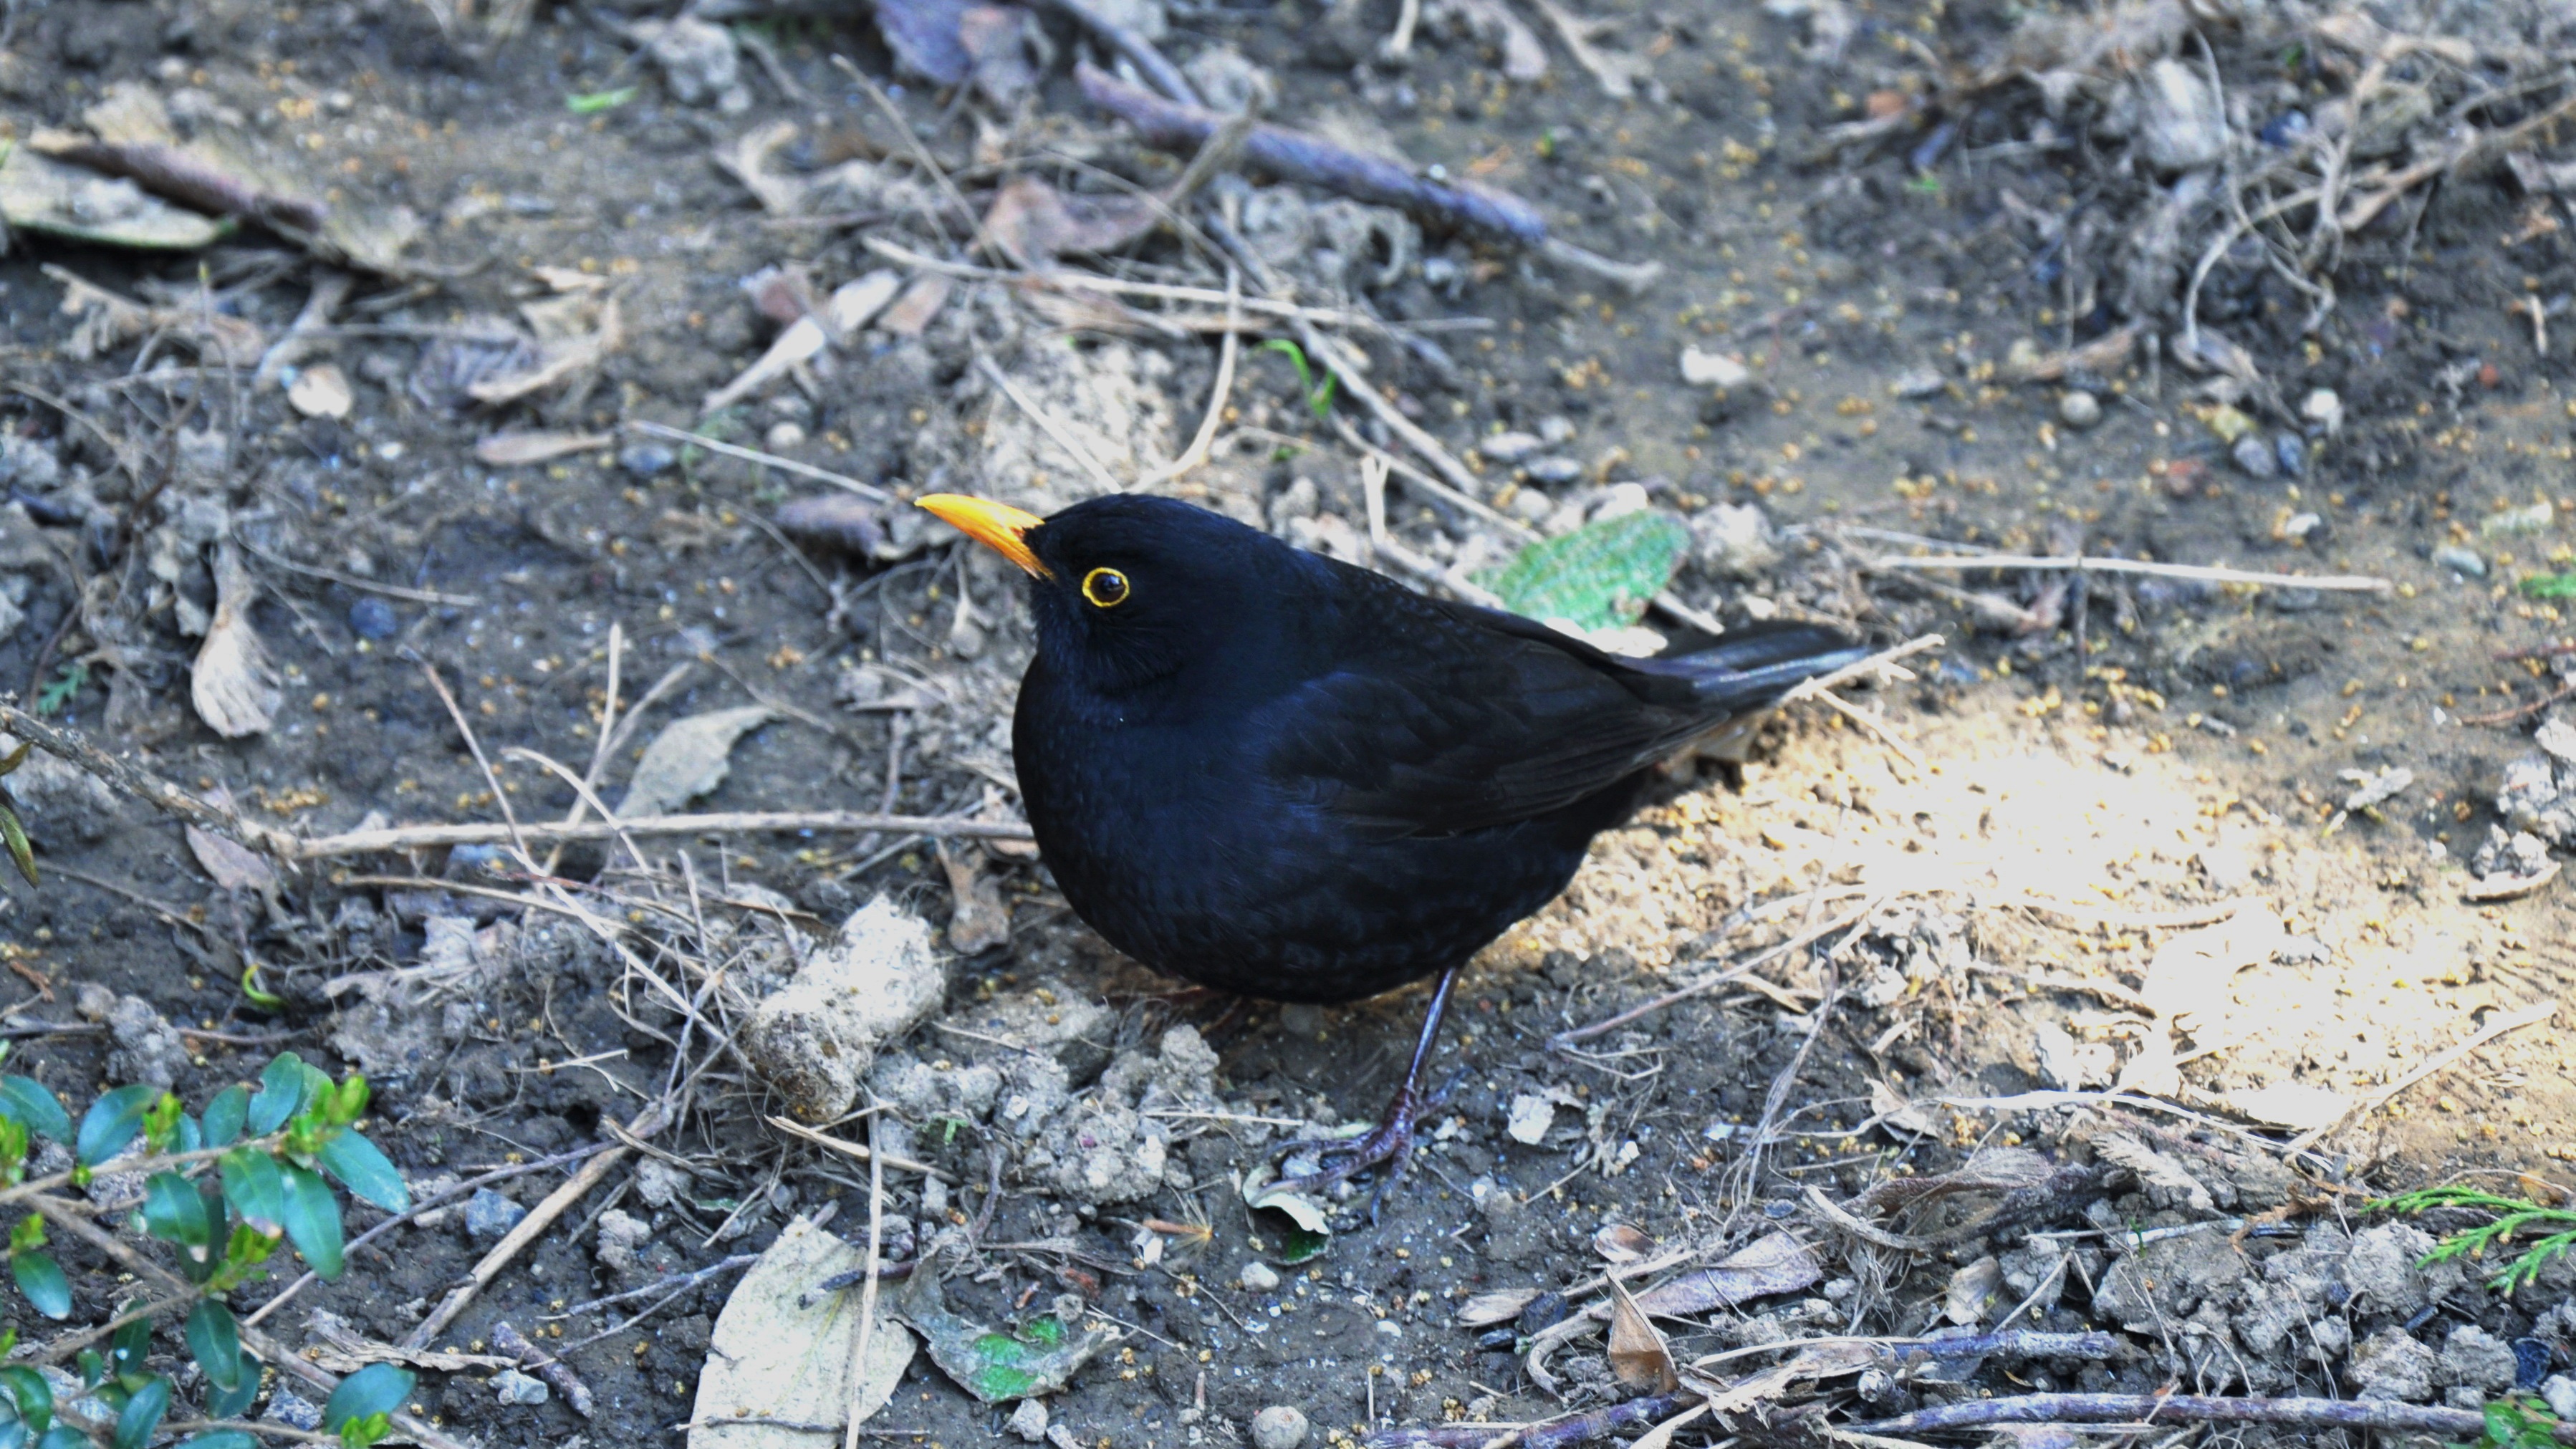
bird, wildlife, spring, beak, robin, fauna, vertebrate, blackbird, thrush, old world flycatcher, perching bird, emberizidae, cinclidae